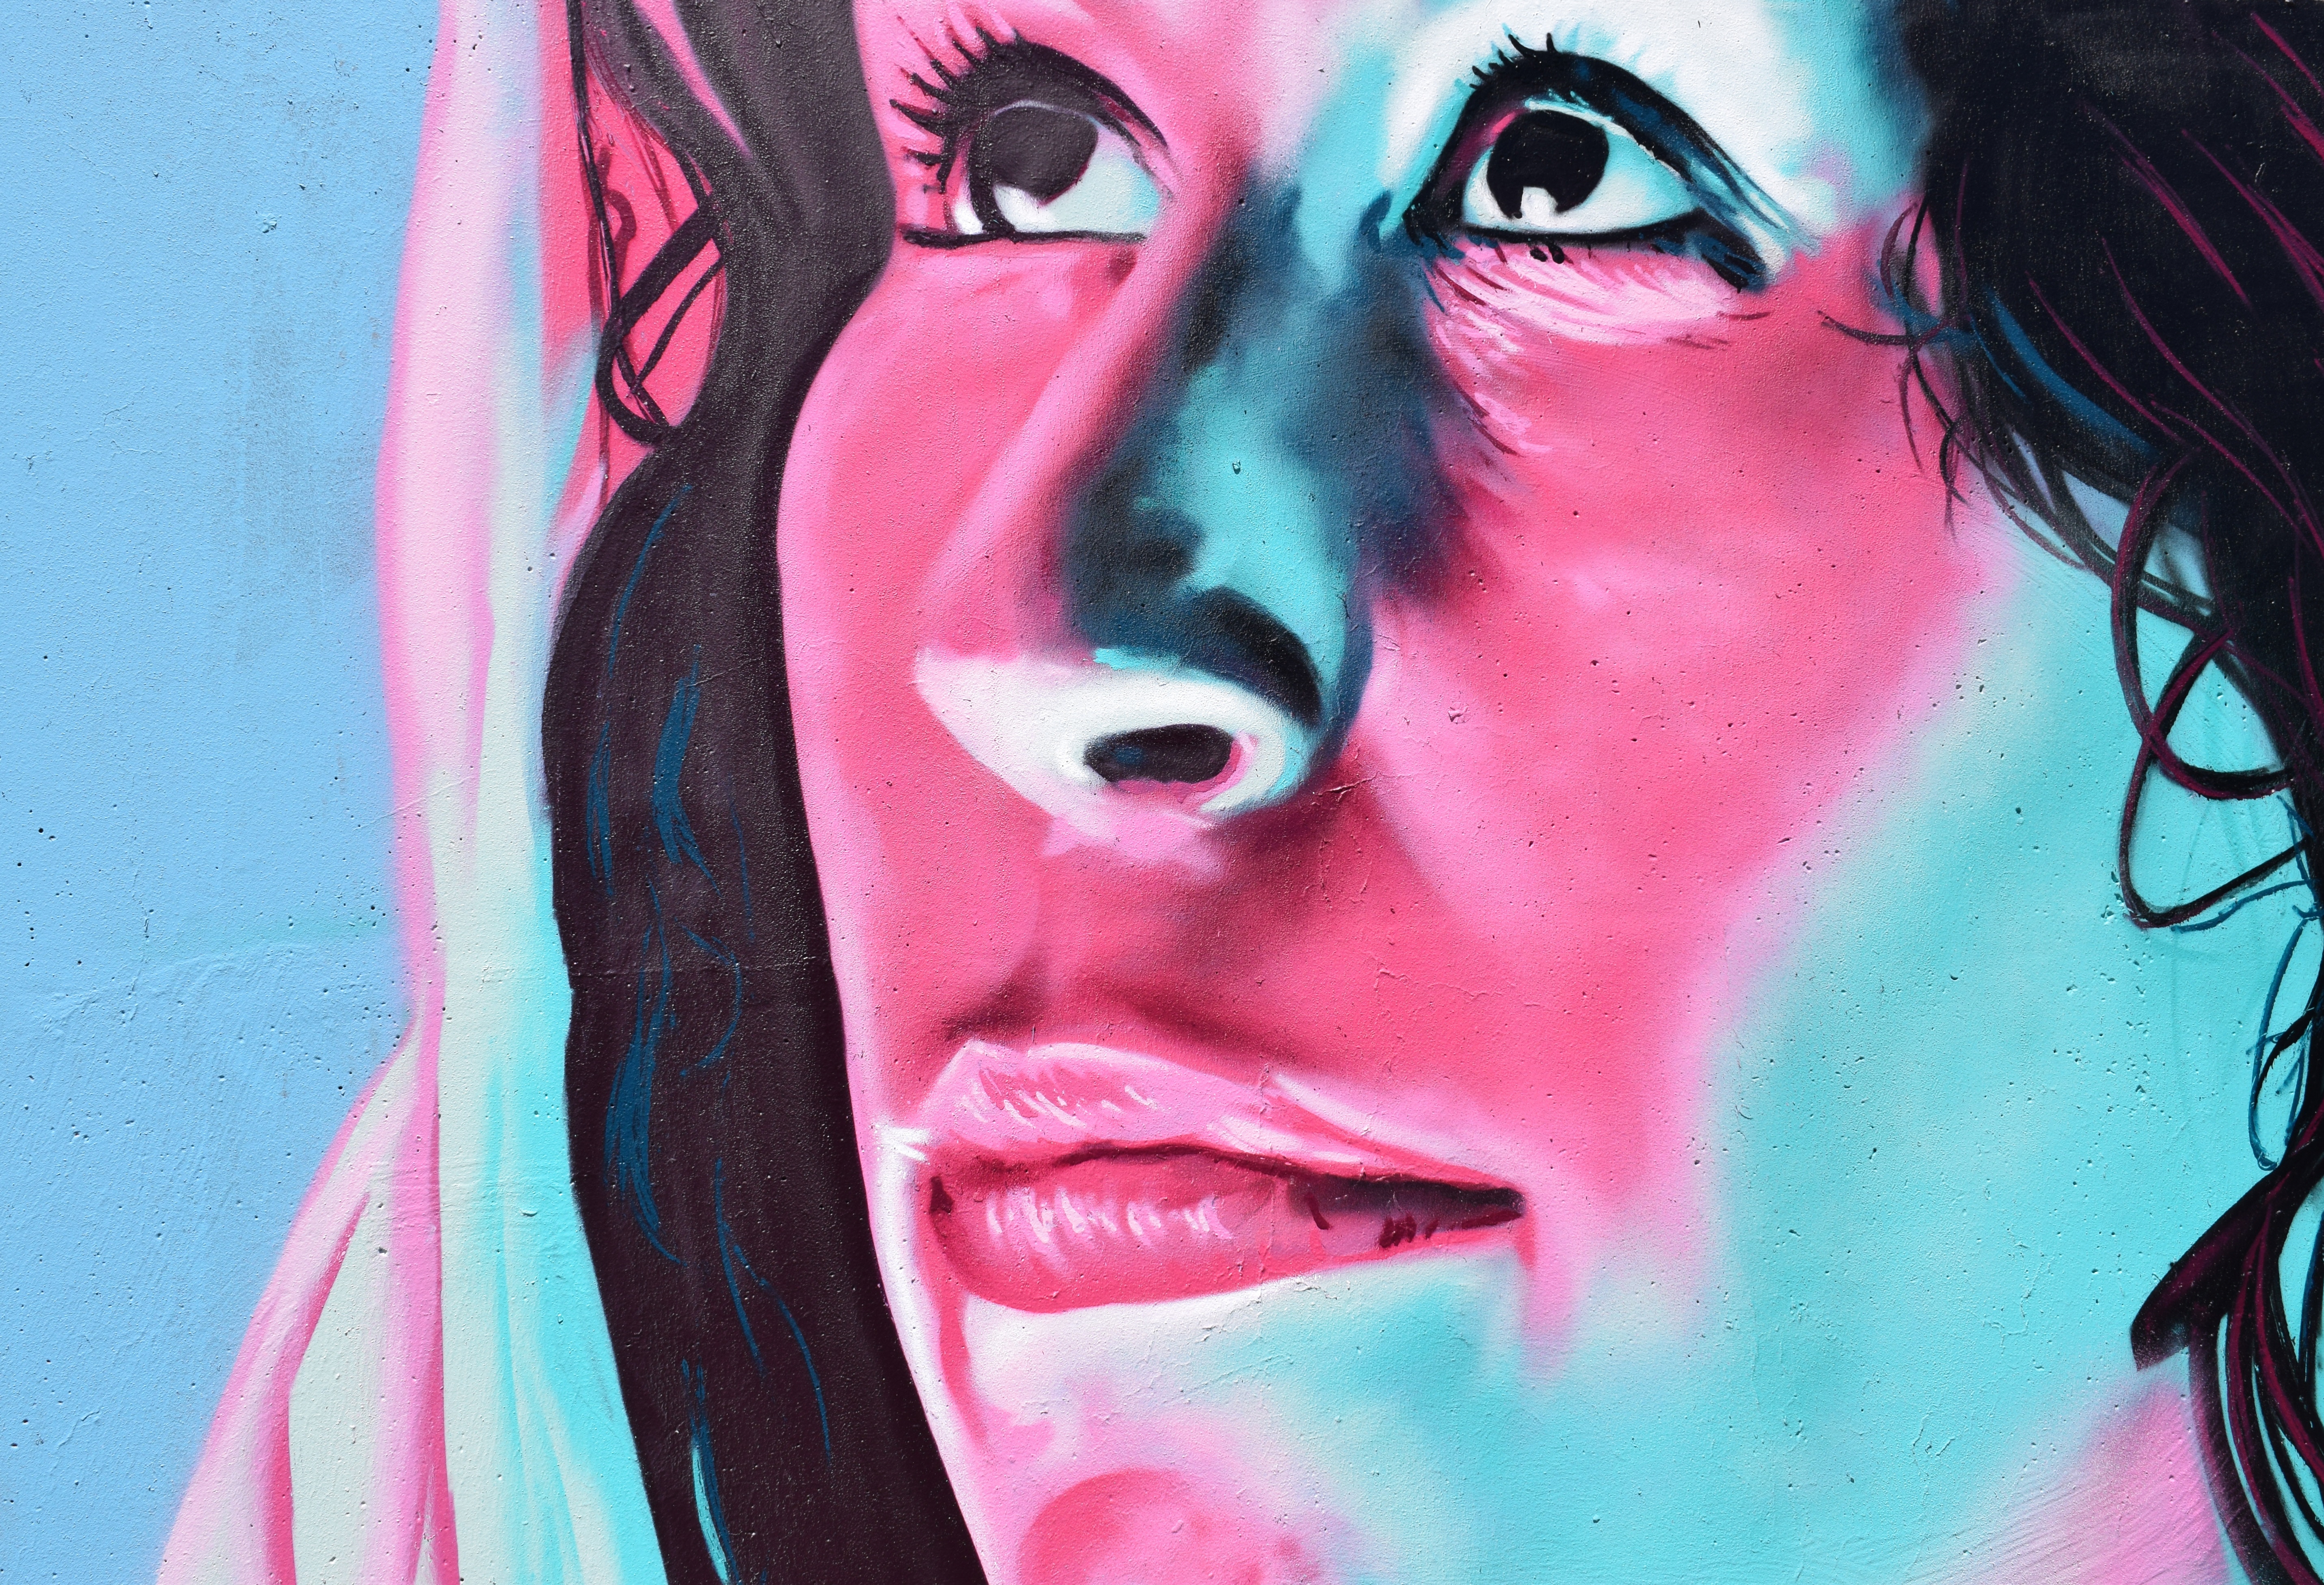
girl, portrait, pink, lip, smile, painting, mouth, face, nose, art, cool image, fun, illustration, magenta, cool photo, modern art, acrylic paint, visual arts